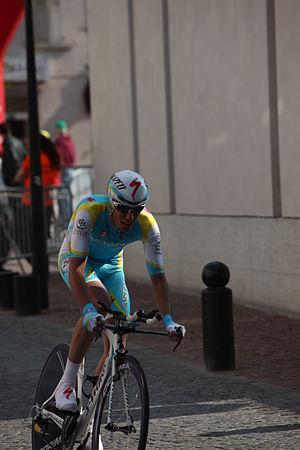
Robert Kišerlovski, né le 9 août 1986 à Čačak, est un coureur cycliste croate. Professionnel de 2005 à 2018, il est le premier coureur croate à terminer dans les dix premiers d'un grand tour, à l'occasion du Tour d'Italie 2010 qu'il achève dixième. Son frère Emanuel est également coureur professionnel.